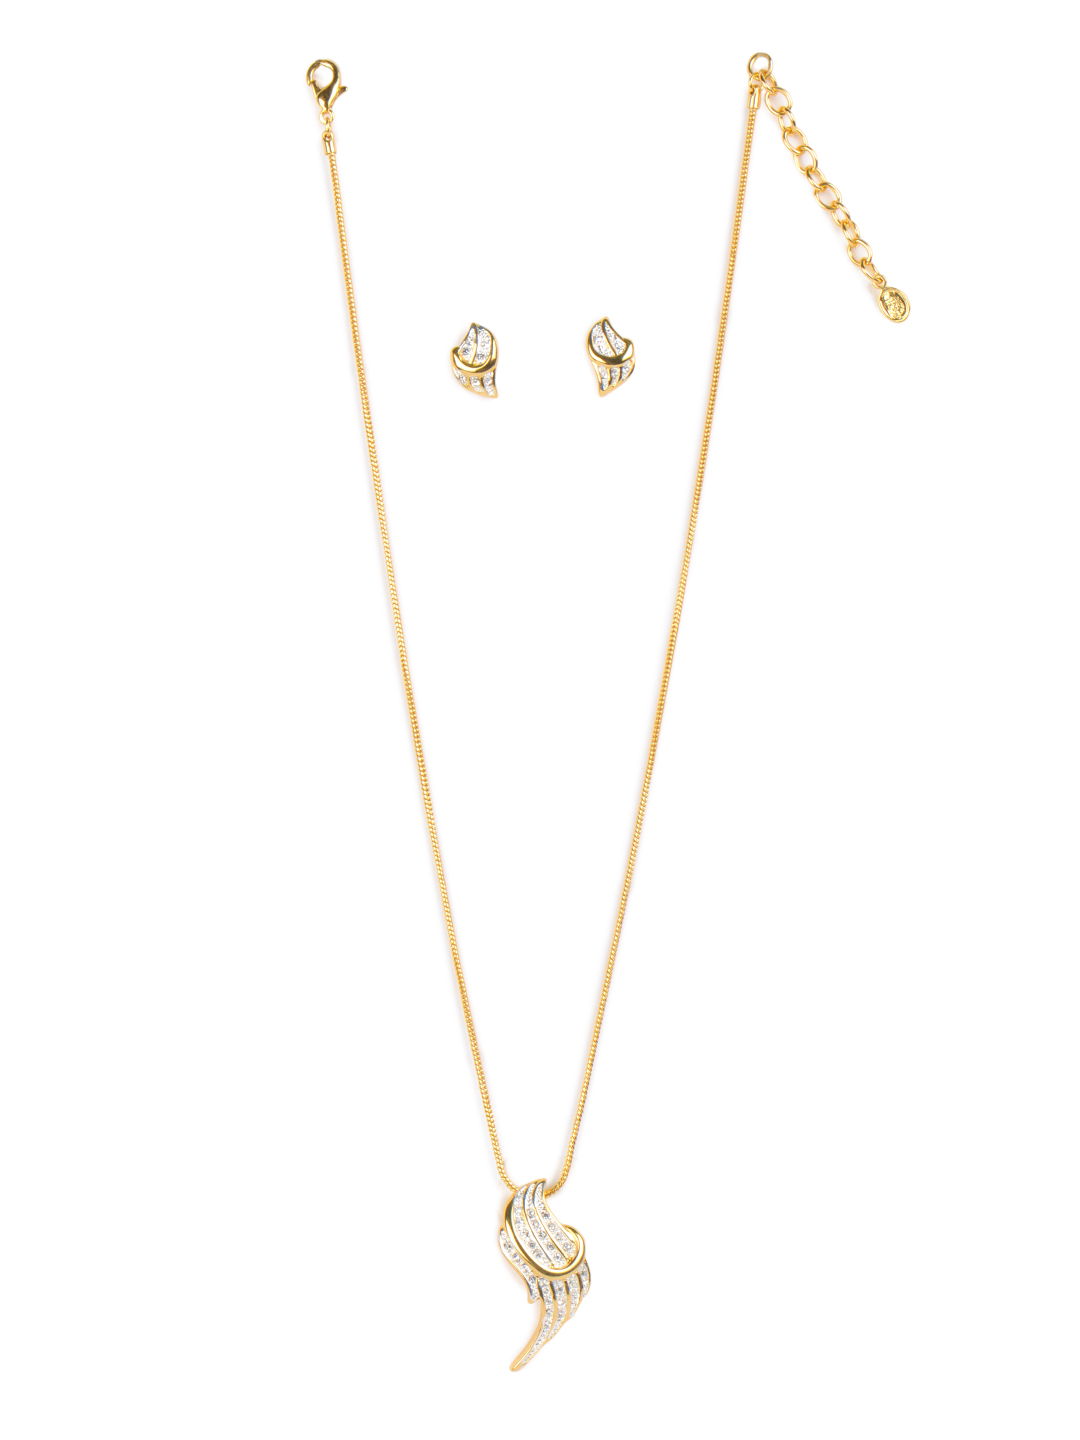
Estelle Women Earrings & Pendant Set
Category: Accessories / Jewellery / Jewellery Set
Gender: Women
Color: Gold
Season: Winter 2016
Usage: Casual